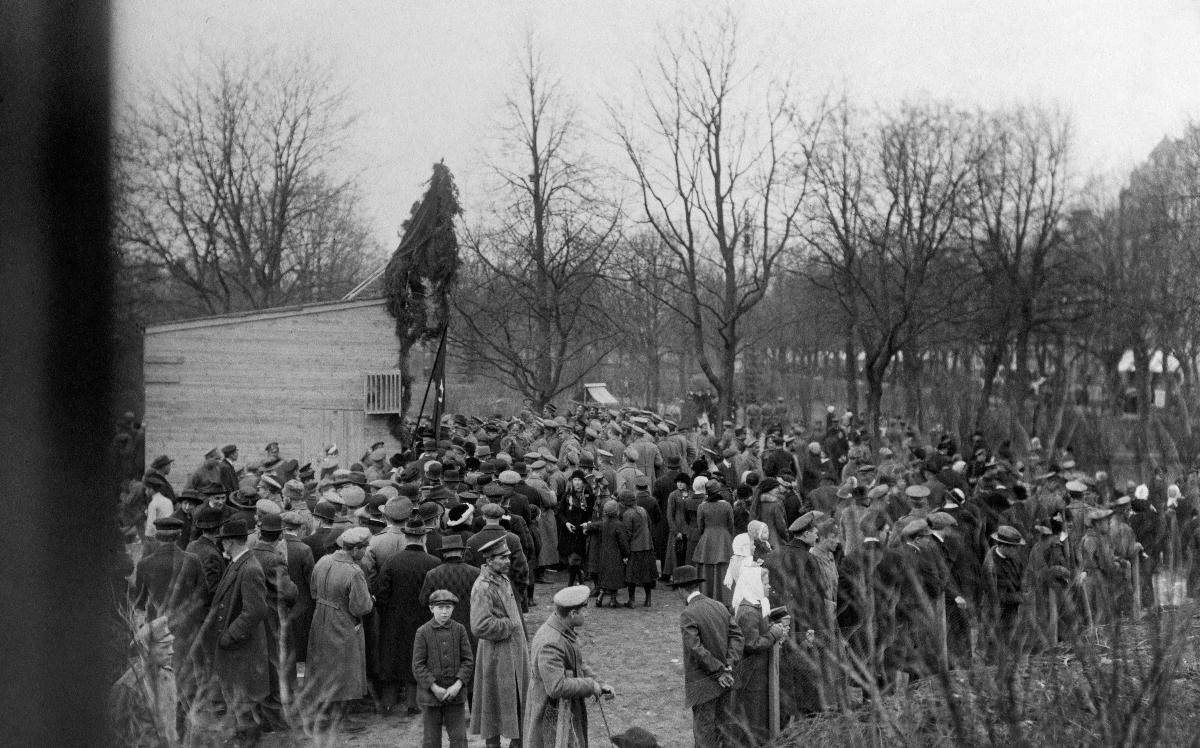
Surujuhlakulkue Wiipurissa
Mourning procession in Vyborg
sisällön kuvaus: Vallankumouksellisten surujuhlakulkue Wiipurissa 5.4.1917. Suuret ulkoilma-arpajaiset Venäjän vallankumouksen hyväksi. content description: Mourning procession of revolutionaries in Vyborg 5.4.1917. A big open air lottery for the revolution in Russia.
Vuosi: 1917
Paikka: Suomi; , Viipuri
Aiheet: politiikka; muistojuhlat; vallankumoukset; arpajaiset; politics; revolutions; lotteries; politik; revolutioner; lotterier